Perga

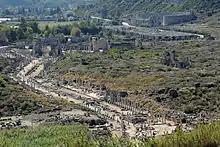
Overview of Perga

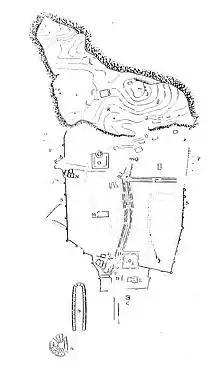
Plan of Perge

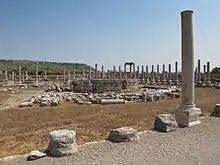
The agora

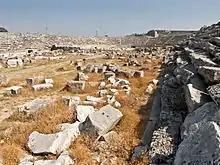
The stadium

Perga or Perge (Hittite: "Parha", "Perge") was originally an ancient Lycian settlement that later became a Greek city in Pamphylia. It was the capital of the Roman province of Pamphylia Secunda, now located in Antalya Province on the southwestern Mediterranean coast of Turkey. Today its ruins lie east of Antalya.